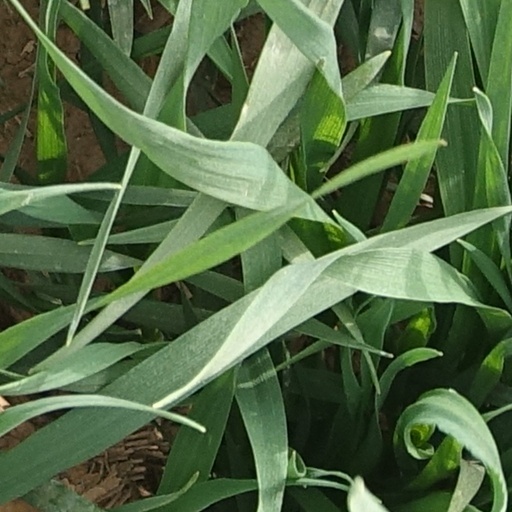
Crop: wheat